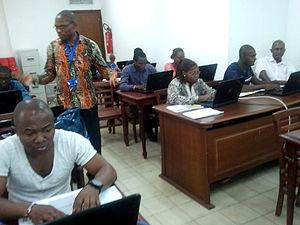
formation wikipedia
Un campus numérique francophone est une implantation de l’Agence universitaire de la Francophonie auprès d'une des universités membres ou partenaires qui promeut les technologies de l'information et de la communication pour l'éducation en particulier et qui assure grâce à elles un service de qualité pour la communauté savante et universitaire. Cette appellation inclut aussi les centres d’accès à l’information, qui ont vocation à être progressivement remplacés par des campus assurant un service plus complet. Depuis les années 2010, à côté des campus numériques classiques, émergent des campus numériques partenaires qui conservent les mêmes missions mais dont la prise en charge matérielle est assurée par l'université d'accueil.